Monstrous (film)

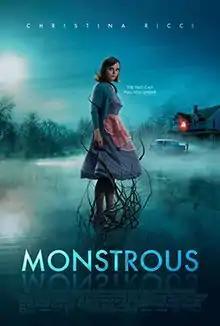
Theatrical release poster

Monstrous is a 2022 American supernatural thriller film directed by Chris Sivertson, written by Carol Chrest, and starring Christina Ricci. The film premiered at the Glasgow Film Festival on March 12, 2022. It was released in the United States on May 13, 2022, by Screen Media.